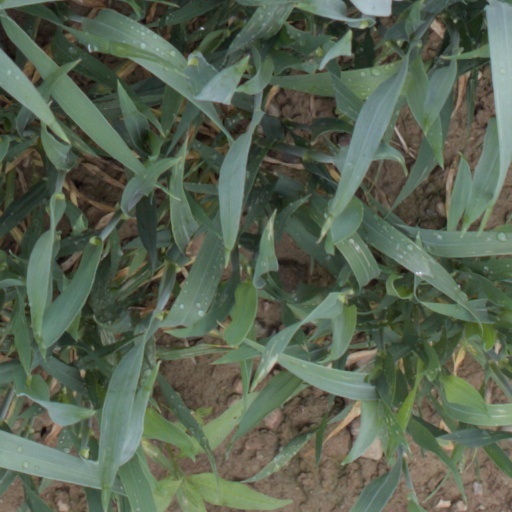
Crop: wheat